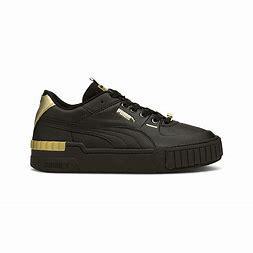
Brand: Puma
Model: Cali Sport